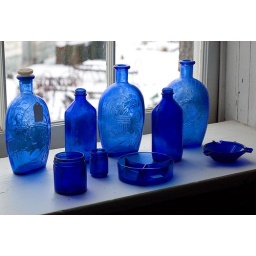
some blue glass items in the window of an antique shop..